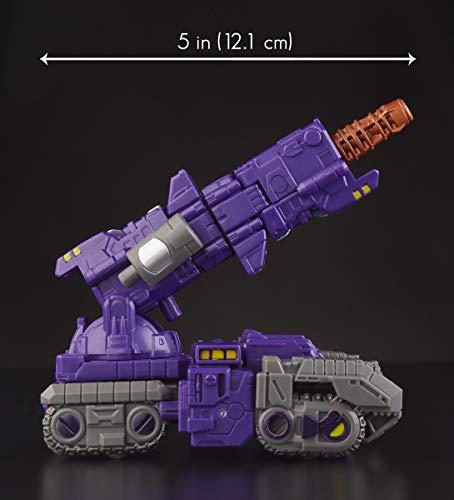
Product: Transformers Toys Generations War for Cybertron Deluxe Wfc-S37 Brunt Weaponizer Action Figure - Siege Chapter - Adults & Kids Ages 8 & Up, 5
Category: Toys & Games | Toy Figures & Playsets | Action Figures
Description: Inspired cybertronian Alt Mode: Articulated deluxe class wfc-s37 brunt toy features classic conversion between robot and cybertronian tank modes in 23 steps.
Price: $16.00
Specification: ProductDimensions:2.5x8x9.1inches|ItemWeight:2.88ounces|ShippingWeight:7ounces(Viewshippingratesandpolicies)|ASIN:B07JW4CCJ8|Itemmodelnumber:E4499AS00|Manufacturerrecommendedage:8yearsandup